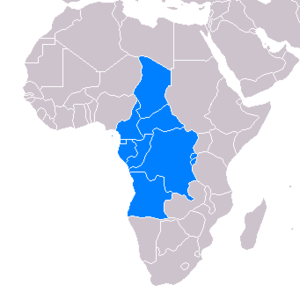
Les États unis de l'Afrique latine sont une proposition d'union des pays africains de langues romanes envisagée par Barthélemy Boganda, qui y fit allusion pour la première fois en mai 1957.
Barthélemy Boganda est un homme politique centrafricain et français, connu pour ses desseins panafricains concernant l'Afrique centrale. En République centrafricaine, Boganda a été érigé en « père fondateur » de la nation lors de l'indépendance en 1960 à laquelle il a contribué en tant qu'éphémère premier président. En 1958, sous son impulsion le territoire français de l'Oubangui-Chari est transformé en un État baptisé « République centrafricaine », qu'il dote d'un drapeau, d'une devise et d'un hymne conçus originellement pour l'Afrique-Équatoriale française.